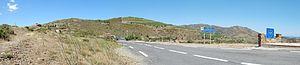
Vue panoramique du Col des Balistres, entre Cerbère (France) et Portbou (Espagne). Travail personnel, sous licence CC-BY-SA-3.0. Appareil photo utilisé
Le coll dels Belitres, est un col de montagne des Pyrénées situé sur la frontière franco-espagnole. Il culmine à 165 m d'altitude.